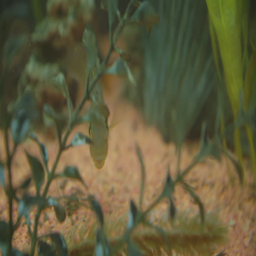
fish swim around in a tank